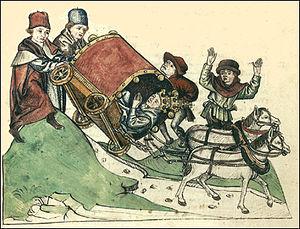
On appelle Grand Schisme d’Occident la crise pontificale qui touche le christianisme latin au tournant des XIVᵉ et XVᵉ siècles, divisant pendant quarante ans l'Europe chrétienne en deux courants rivaux.
Le cheval au Moyen Âge est largement utilisé par l'être humain pour la guerre, le transport, et dans une moindre mesure l'agriculture. Ces animaux diffèrent par leur conformation et leur élevage du cheval moderne, étant en général de plus petite taille. Des types spécifiques d'animaux sont développés, dont beaucoup ont disparu. Le destrier, le plus connu de ces chevaux médiévaux, appelle l'image d'un énorme animal bardé de fer, associé à son chevalier en armure complète ; cette représentation stéréotypée ne reflète pourtant que peu la réalité historique.